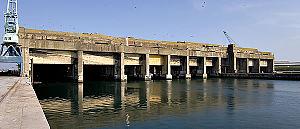
La base sous-marine de La Rochelle est un immense bunker de la Seconde Guerre mondiale, destiné à abriter la 3ᵉ flottille de U-boots de la Kriegsmarine. Elle s'inscrit dans le contexte du Mur de l'Atlantique. Dans l'usage, on parle de la « Base sous-marine de La Pallice », La Pallice étant un quartier de La Rochelle.